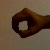
The image shows a hand gesture representing the number 0 in Indian Sign Language.